Garcia de Orta

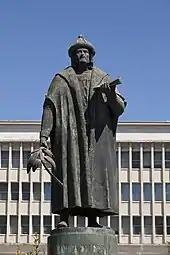
Statue of Garcia de Orta by Martins Correia at the Institute of Hygiene and Tropical Medicine, Lisbon

Garcia de Orta's busy practice evidently prevented him from travelling much beyond the west coast of India, but in the busy market and trading hub of Goa he met spice merchants, traders and physicians from many parts of southern Asia and the Indian Ocean coasts. He was confident in Portuguese, Spanish, Hebrew, Latin, Greek and Arabic (he did not know Sanskrit); his work shows that he gathered considerable knowledge from traditional medicine practitioners from several regions of India. Correspondents and agents sent him seeds and plants; he also traded in spices, drugs and precious stones. He evidently kept a laboratory and botanical garden. De Orta was influenced by "Yunnani" medicine as well as "Ayurveda", although quoting Galen, al-Rhazi and Ibn-Sina more often. He tended to use European approaches in medicine and only when they failed did he make use of local methods.